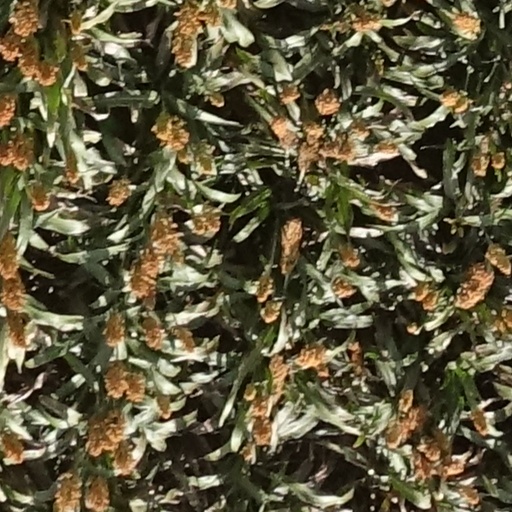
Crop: sorghum